Renault Robinson

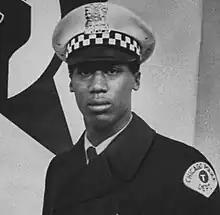
Robinson, 1970.

Renault Alvin Robinson (September 8, 1942 – July 8, 2023) was an American police officer who served at the Chicago Police Department from 1964 to 1983. Robinson served as chairman of the Chicago Housing Authority under the leadership of former Chicago Mayor Harold Washington from August 1983 until January 1987. He was most known for founding the African American Patrolman's League. During his career as a police officer, Robinson was responsible for bringing a civil rights lawsuit against the Chicago Police Department for discrimination against minorities (African-Americans and Latinos).